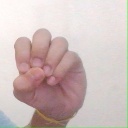
अक्षर: उ